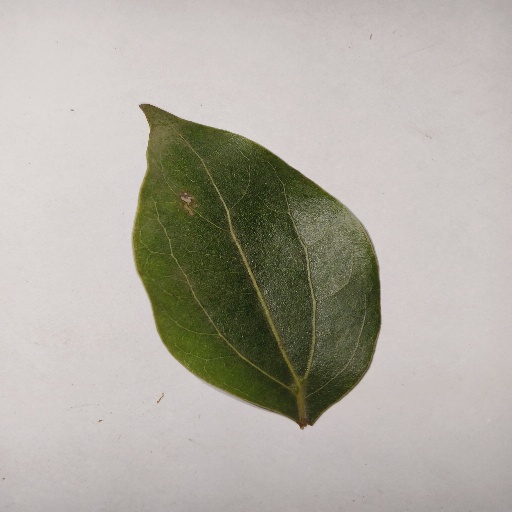
Species: Camphor
Leaf condition: Healthy Leaf